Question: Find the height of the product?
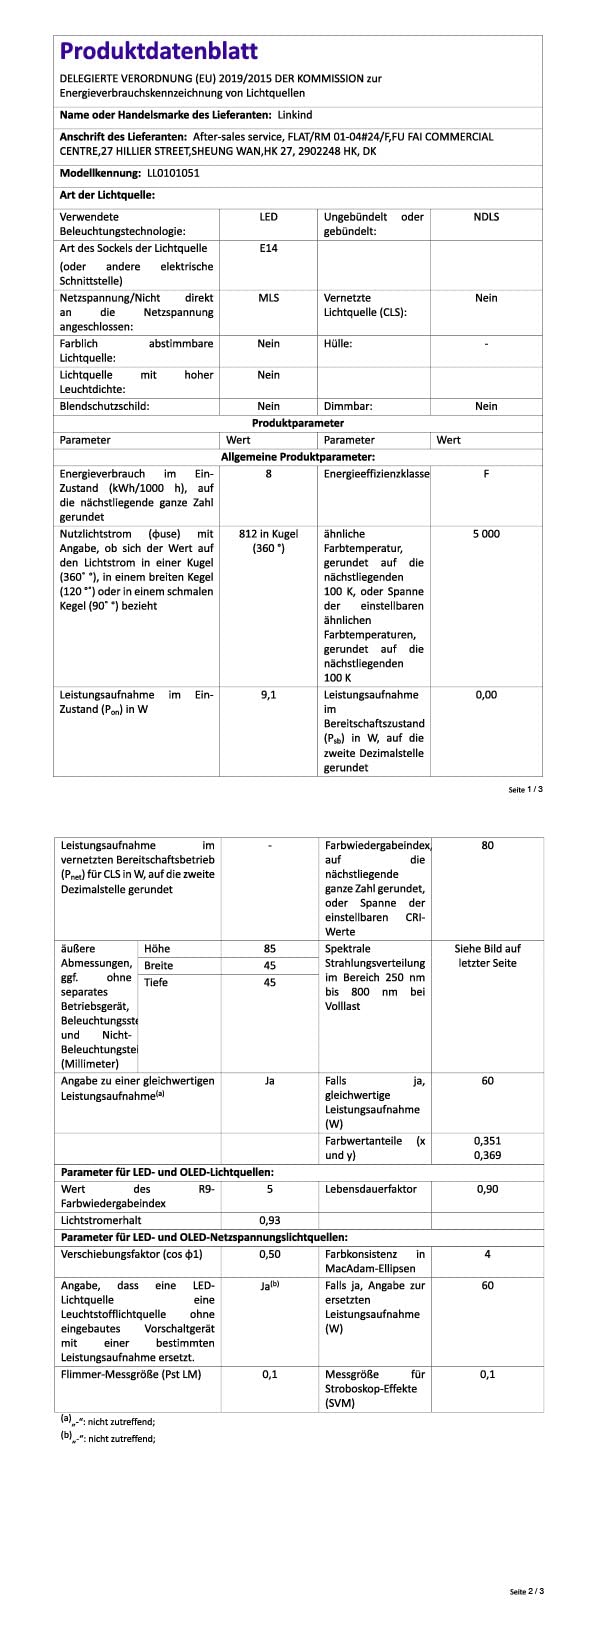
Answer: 1.0 centimetre